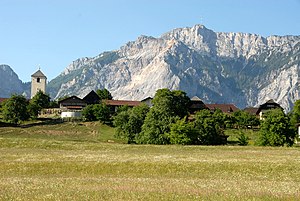
Naturparker i Østrig
Naturpark Dobratsch i Kärnten på grænsen til Slovenien
Naturparker i Østrig er naturområder, der står under særlig beskyttelse, og som er kendetegnet ved at have en særlig karakter gennem mange års naturmæssig påvirkning og udnyttelse. Naturparkerne er værdifulde kulturlandskaber, som man forsøger at bevare i den nuværende form, samtidig med at de stilles rådighed for turisme. Der er 44 naturparker i Østrig, der administreres af de enkelte delstater. For at et område kan opnå status som naturpark, skal det udover at opfylde en række naturbeskyttelsesregler, også tilbyde undervisning om naturen, gennem f.eks. rundvisninger, pjecer etc. Naturparkerne i Østrig besøges årligt af mere end 5 mio. mennesker.